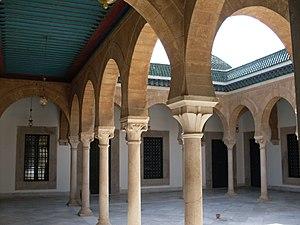
Medina de Tunis — Zaouïa Sidi Al Bahi. This is a photo of the protected monument identified by the ID 11-116 in Tunisia.
Une zaouïa, également retranscrit zaouiya, zawiya ou zawiyah, et appelé zaviye en turc, ou encore dahira au Sénégal, est un édifice religieux musulman qui constitue le centre autour duquel une confrérie soufie se structure. Par extension, elle désigne souvent la confrérie elle-même.
La médina de Tunis est une médina tunisienne, cœur historique de Tunis, inscrite depuis 1979 au patrimoine mondial de l'Unesco.
Cette liste des monuments classés du gouvernorat de Tunis est une liste des monuments historiques et archéologiques protégés et classés du gouvernorat de Tunis établie par l'Institut national du patrimoine de Tunisie.
La médersa de la zaouïa Sidi El Bahi est l'une des médersas de Tunis rattachée à une zaouïa.